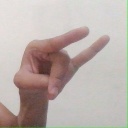
अक्षर: च